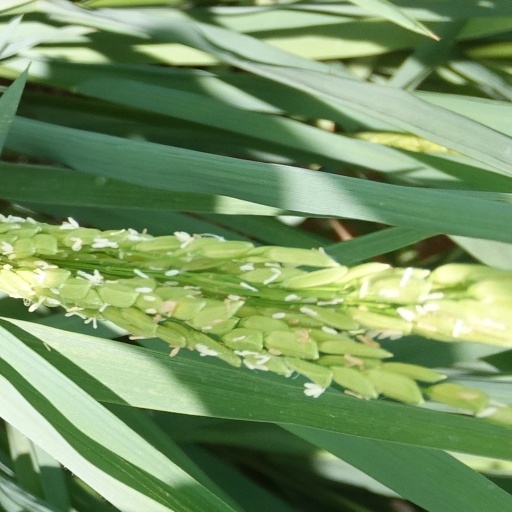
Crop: rice